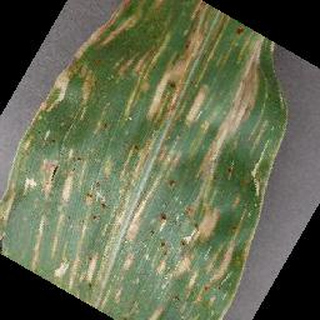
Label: corn_cercospora_leaf_spot